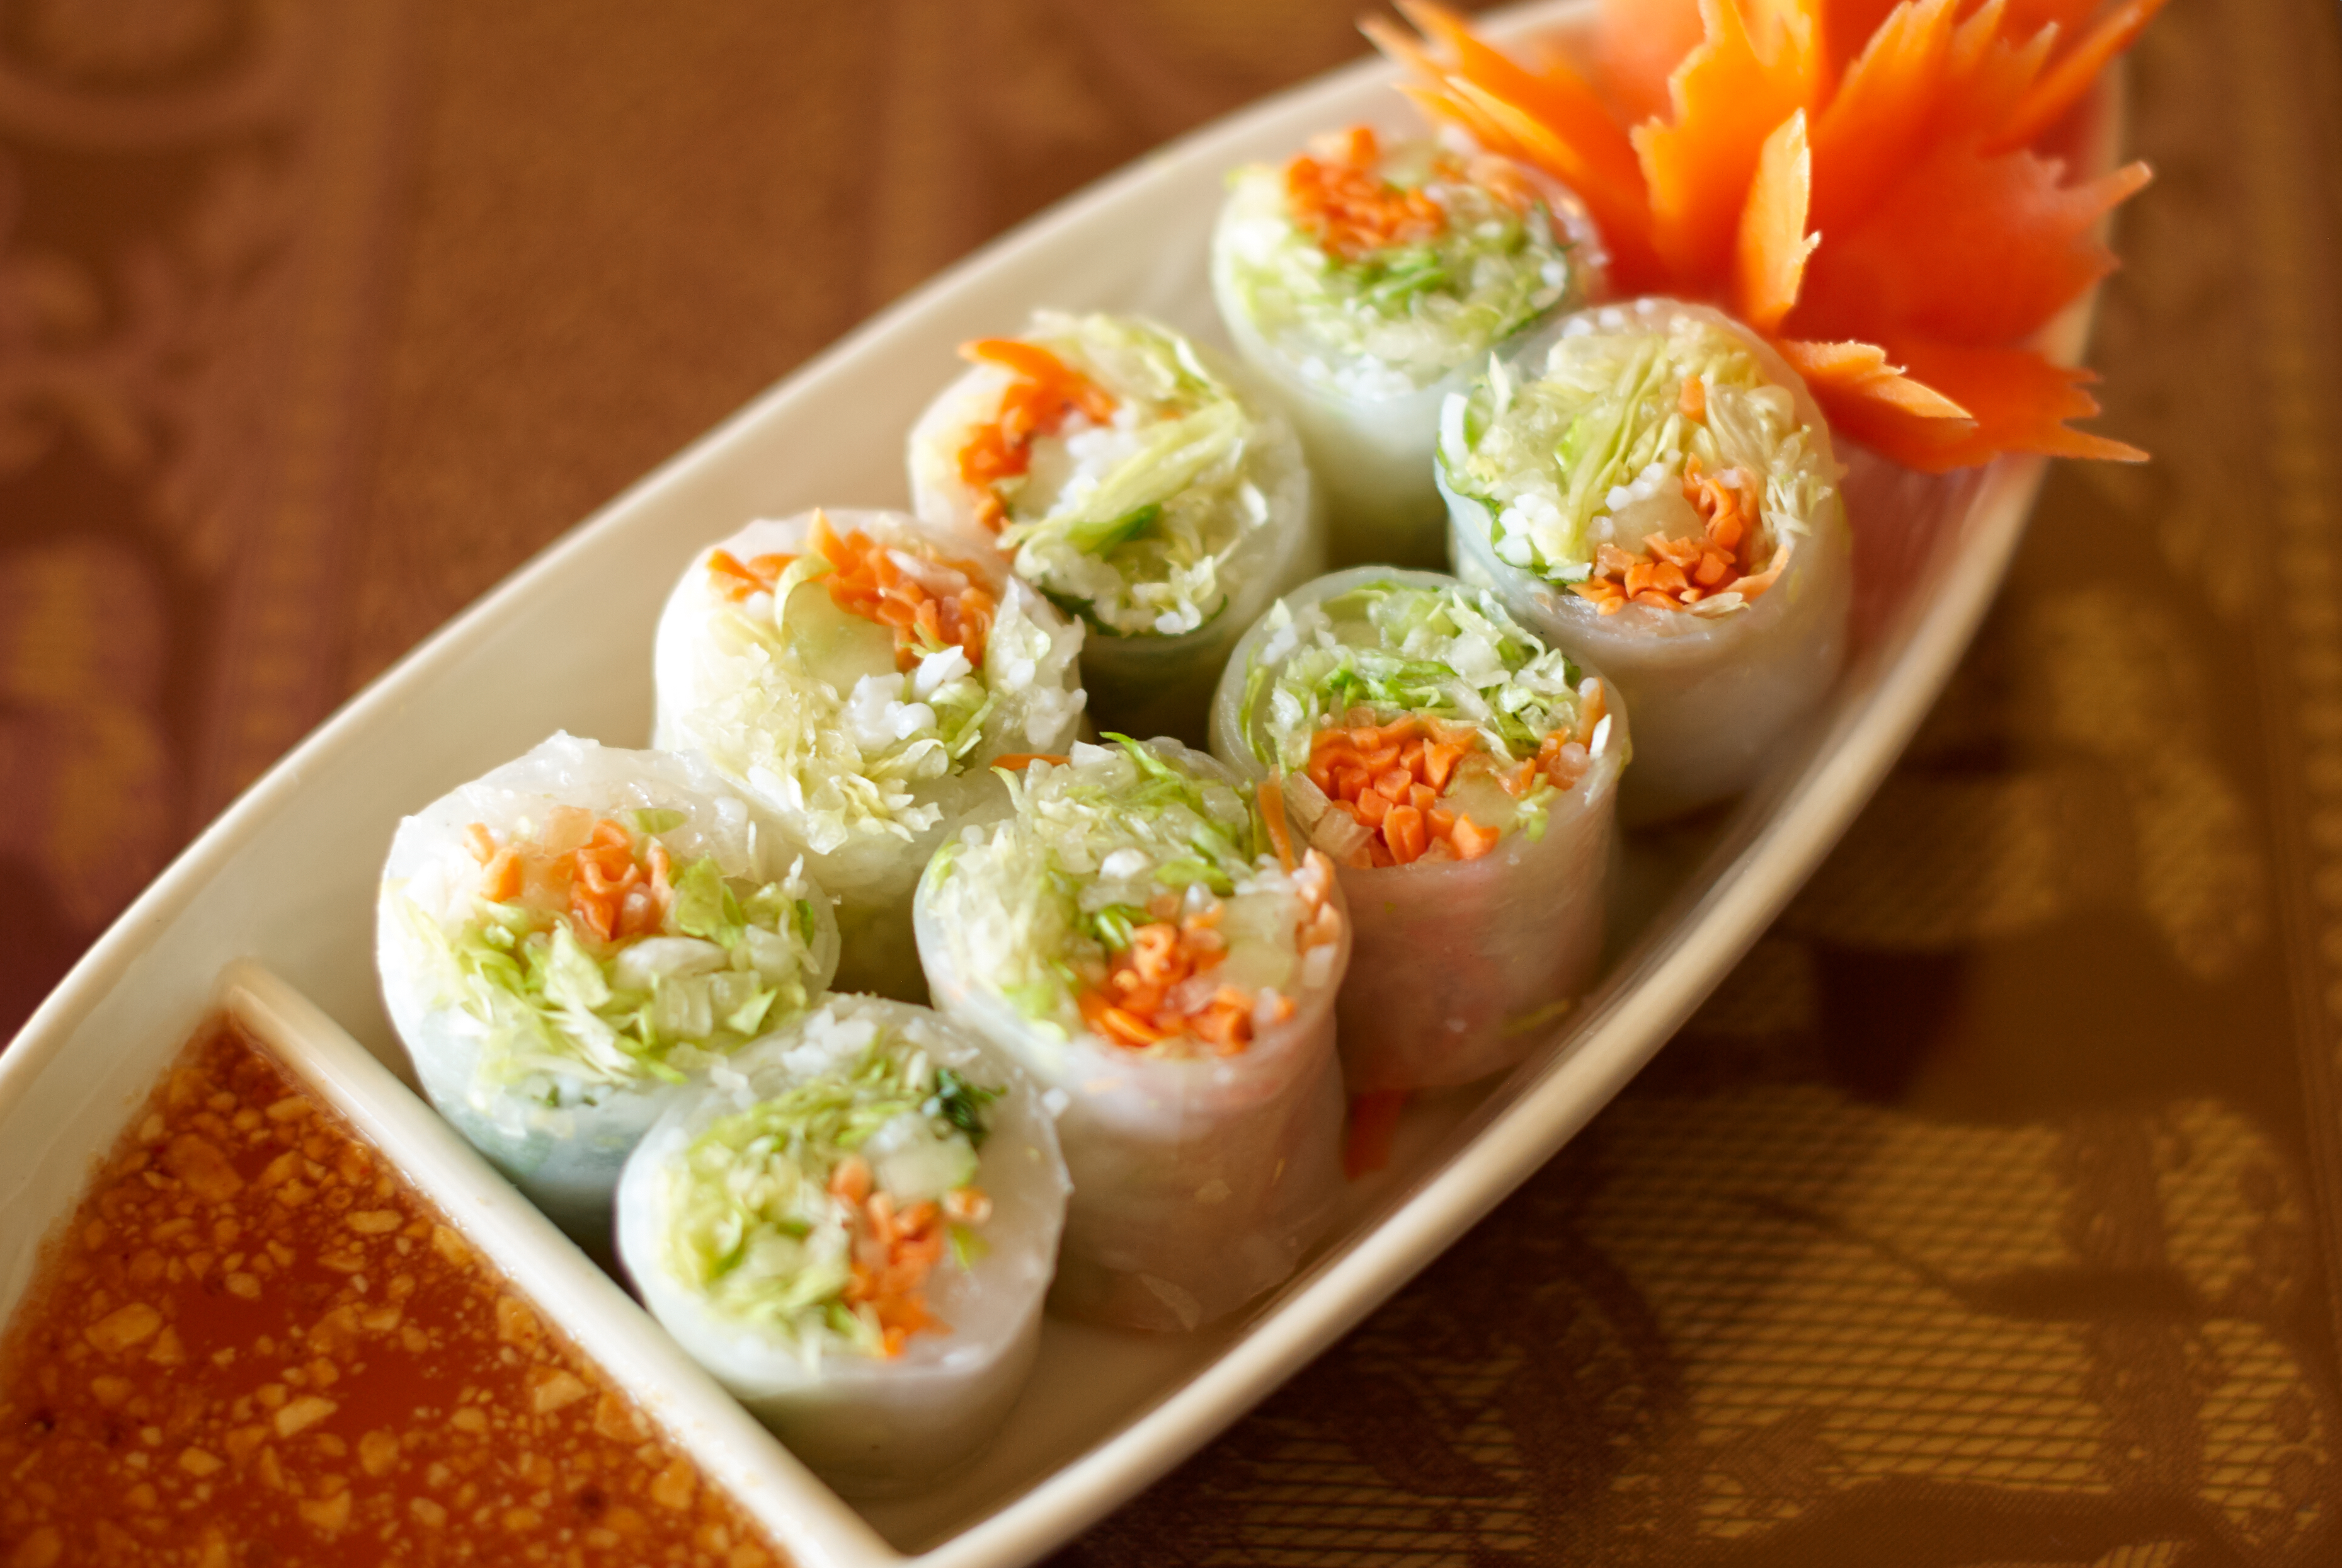
dish, food, cuisine, ingredient, G i cu n, dim sum, appetizer, spring roll, comfort food, hors d oeuvre, finger food, produce, B nh t, side dish, chinese food, rice paper, recipe, sushi, garnish, vietnamese food